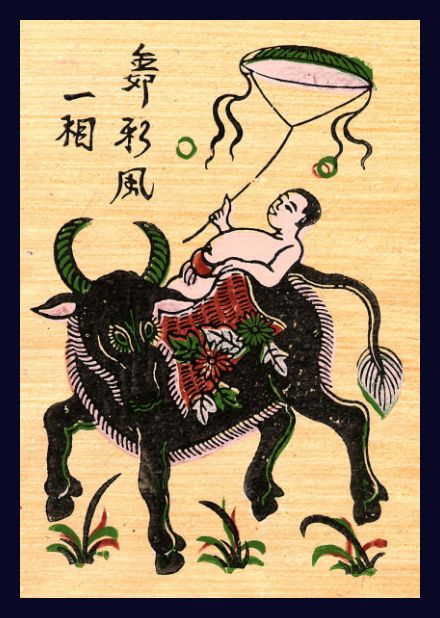
user: text: Trong hình có bao nhiêu người?
assistant: text: Một

user: text: Hình ảnh cậu bé cưỡi trâu và thả diều trong tranh dân gian Việt Nam thường tượng trưng cho ý nghĩa văn hóa nào?
assistant: text: Tượng trưng cho sự thanh bình, no đủ, mùa màng bội thu và mong ước con cái thông minh, thành đạt

user: text: Ngoài hình ảnh cậu bé cưỡi trâu thả diều, các Hán tự "奉彩風" và "一祖相" trên tranh gợi ý điều gì về mong ước của người Việt xưa liên quan đến con cái và sự nghiệp?
assistant: text: Các Hán tự này bổ sung ý nghĩa về sự thành công trong học hành, thăng tiến trên con đường công danh (qua "Phụng Sắc Phong" - được ban phong chức tước), và sự tôn kính, phù hộ từ tổ tiên (qua "Nhất Tổ Tướng"), thể hiện mong muốn toàn diện về một tương lai tươi sáng và vinh hiển cho con cái.